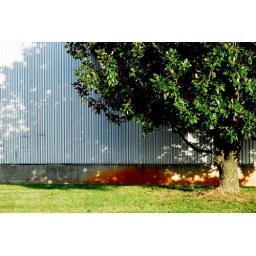
magnolia tree in front of building